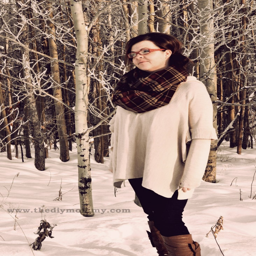
wear this winter by the mommy